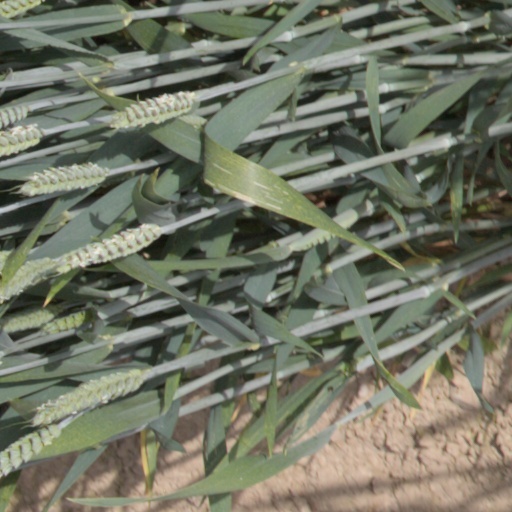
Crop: wheat